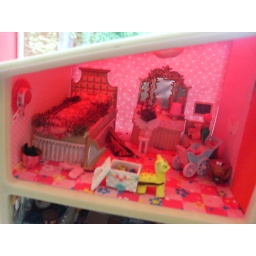
The bedroom in my 1:24 Blue box house